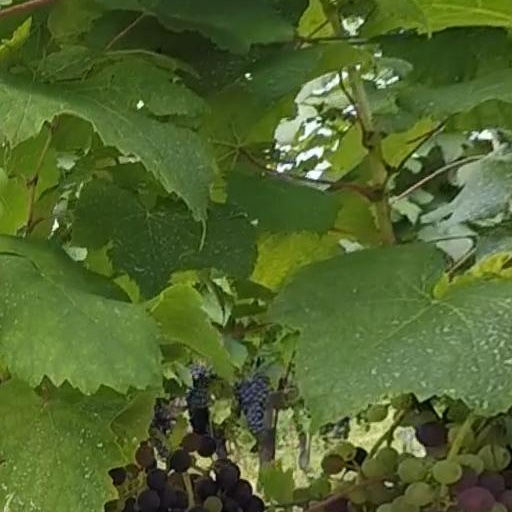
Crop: grape